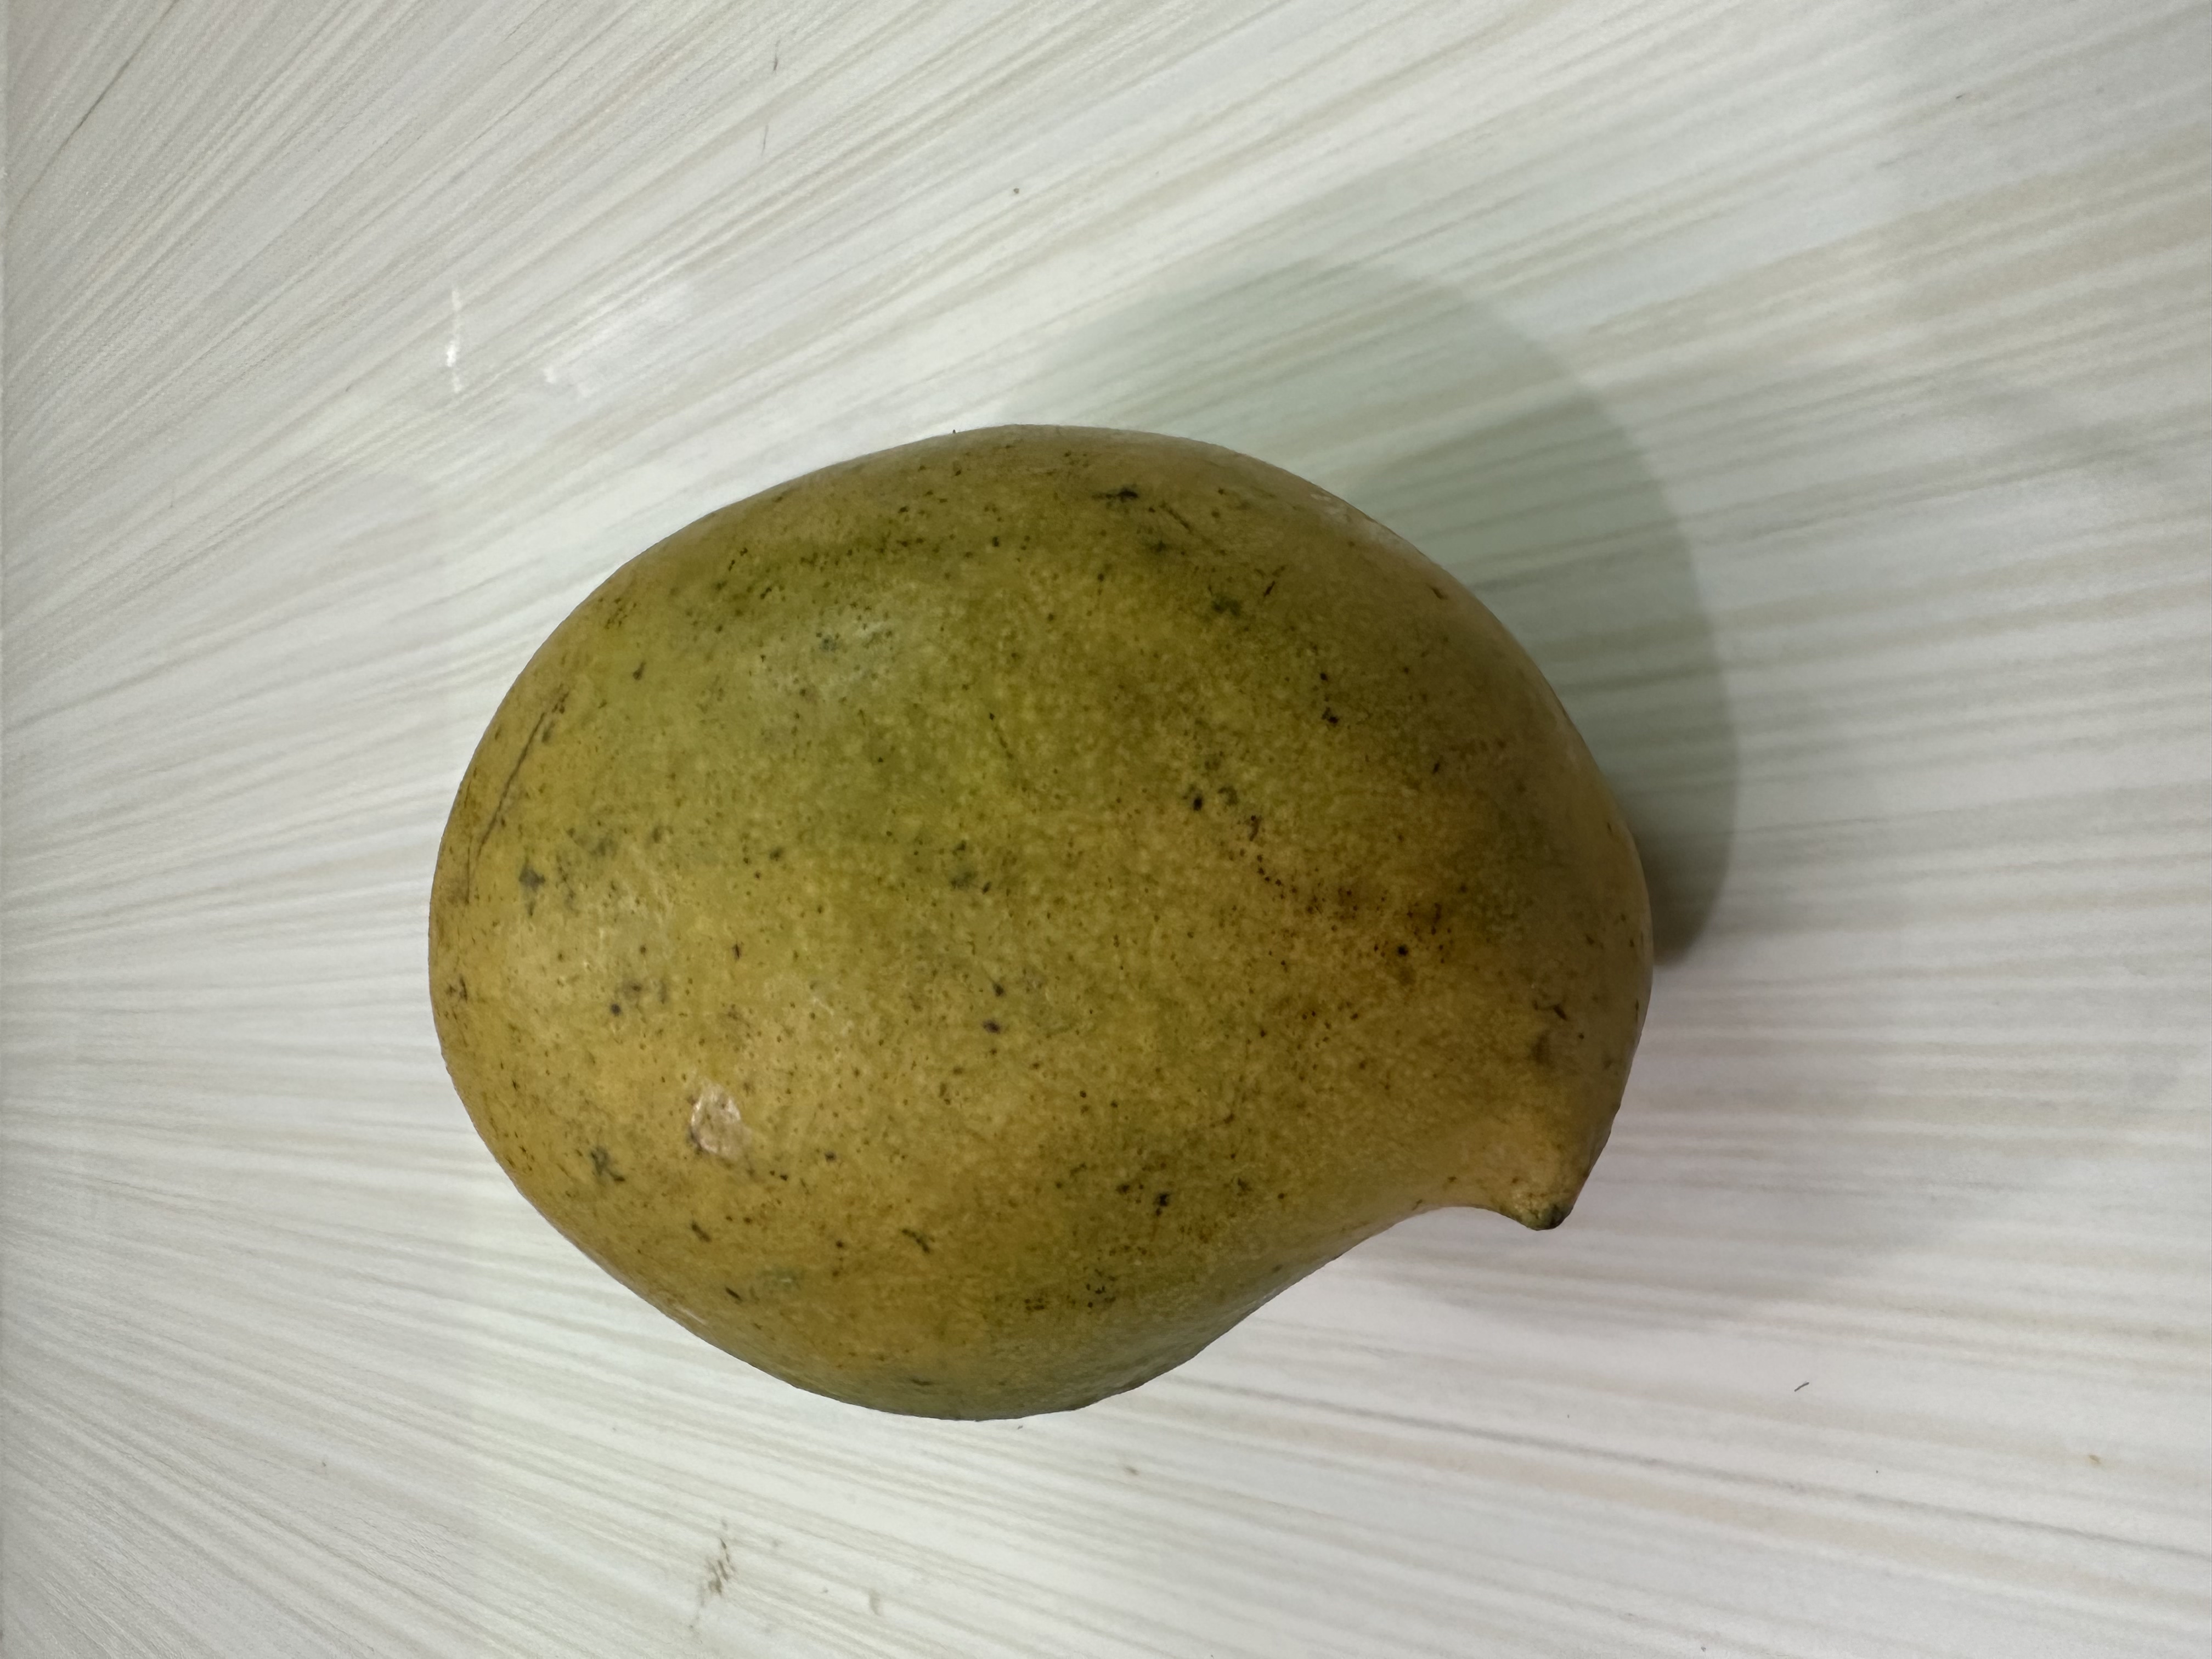
Mango variety: Nilambori